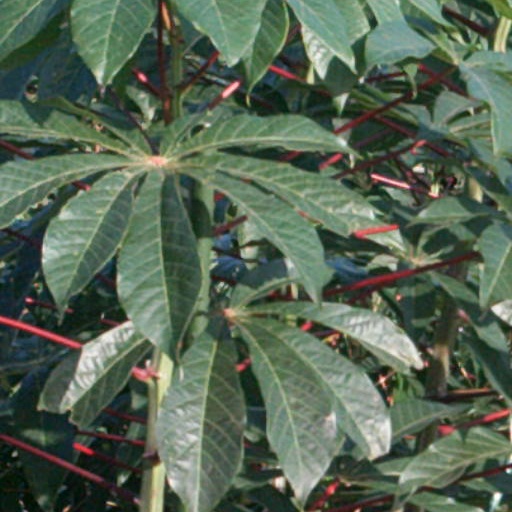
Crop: cassava